Tress of the Emerald Sea

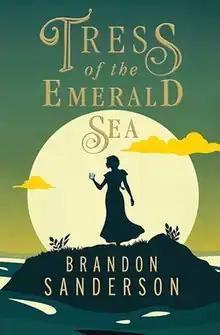
Tor Books edition cover

Tress of the Emerald Sea is an epic fantasy novel written by American author Brandon Sanderson. It is part of the Cosmere fictional universe and the first book of Sanderson's "Secret Projects" Kickstarter campaign. It was exclusively released on January 1, 2023, by Dragonsteel Entertainment to Kickstarter backers, released online on January 10, 2023, and officially published on April 4, 2023, by Tor Books.